Pop kreatif

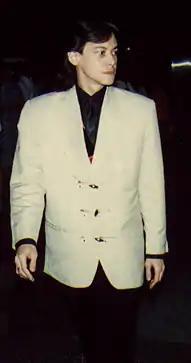
Fariz RM, who contributed to the emergence of pop kreatif

Pop kreatif was heavily influenced by progressive rock and jazz, particularly during its emergence in the mid-1970s. Progressive rock pioneers played a significant role in shaping the pop kreatif phenomenon. One key figure was Guruh Sukarnoputra, the son of Indonesia's first president, Sukarno, who could be said as the founder or one of said pioneer in the genre. Western music-obsessed intellectual elites around Guruh increased the popularity of pop kreatif from the late 1970s onwards. Guruh formed Gipsy in the mid-1970s, a group known for its innovative fusion of progressive rock and traditional Indonesian instruments, such as the Balinese gamelan. The group released their self-titled album, Guruh Gipsy, in 1976. Although the album's avant-garde style and experimental nature did not achieve commercial success at the time, it was later reevaluated and recognized as a foundational work in the history of Jakarta music. Guruh Gipsy gained acclaim for its influence on Indonesia's music scene. In December 2007, "Rolling Stone Indonesia" selected "Guruh Gipsy" as the second-best Indonesian album of all time, behind another pop kreatif album, "Badai Pasti Berlalu". Three of its songs, Badai Pasti Berlalu, Merpati Putih, and Merepih Alam, were listed by Rolling Stone as among the best Indonesian songs ever released whist the album was listed as the best Indonesian album of all time.